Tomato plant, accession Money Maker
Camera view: horizontal (90 deg, fisheye); turntable rotation: 240 degrees
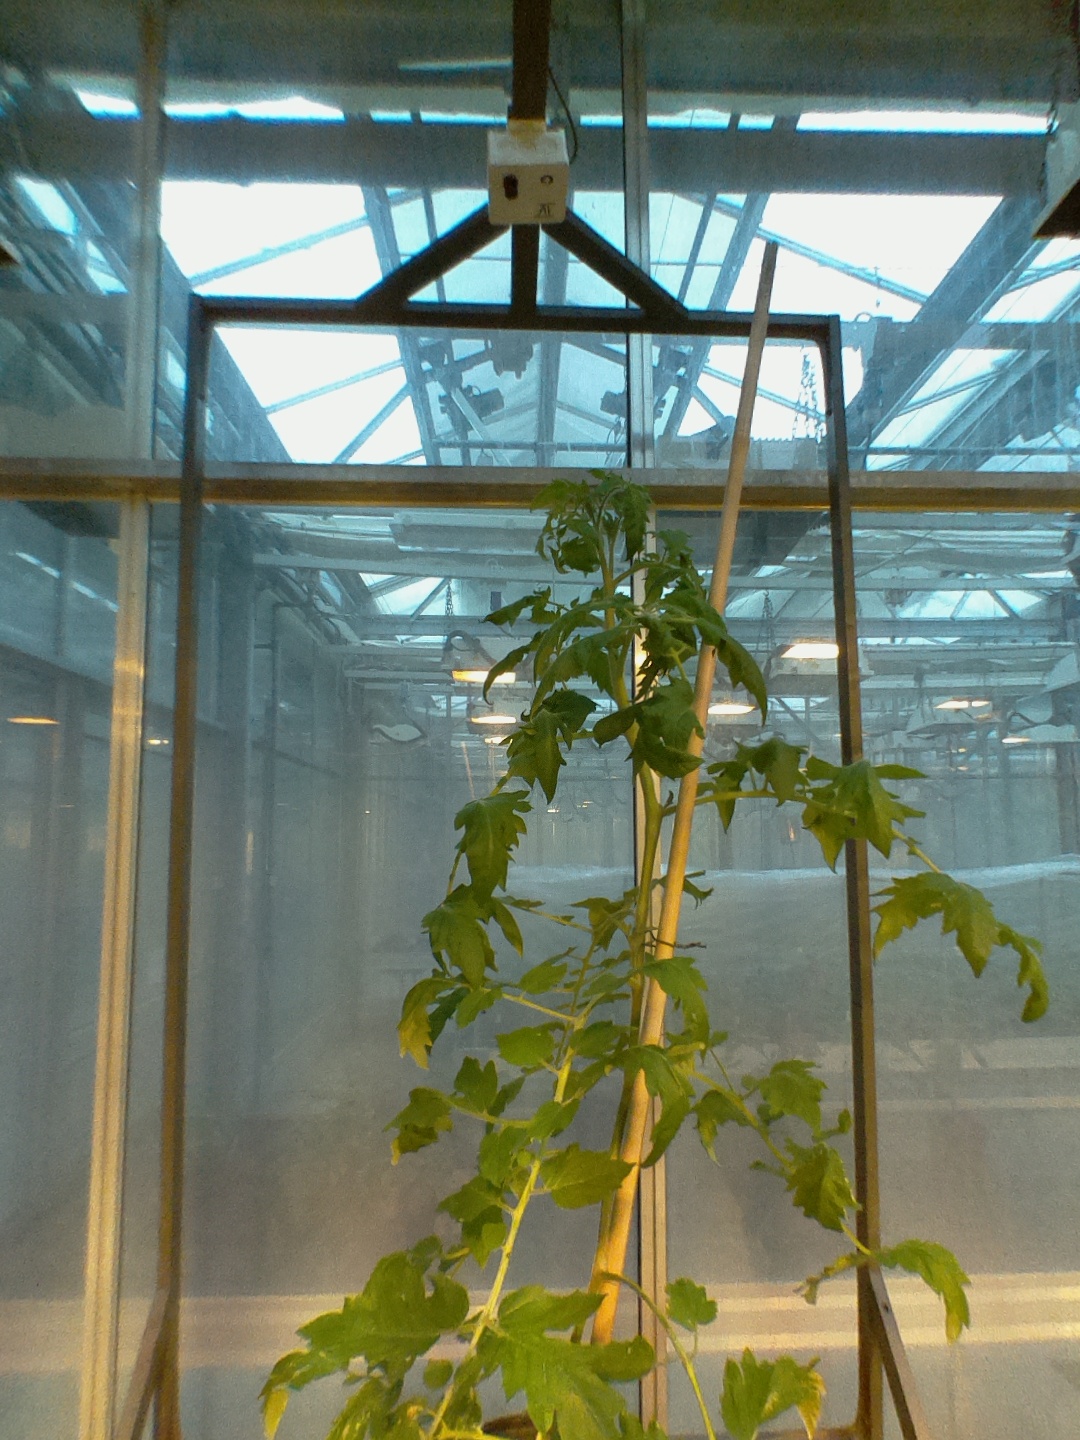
BBCH growth stage 63: 30%-40% of flowers open